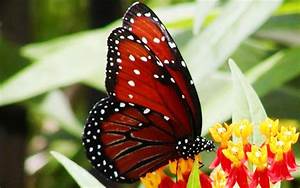
Label: farfalla